A Broadway Saint

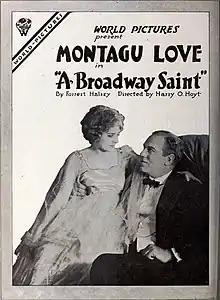

A Broadway Saint is a 1919 American silent comedy film directed by Harry O. Hoyt and starring Montagu Love, George Bunny and Helen Weir.